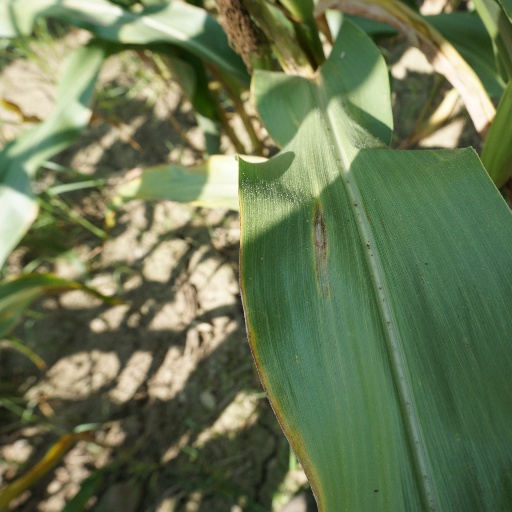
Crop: maize; corn